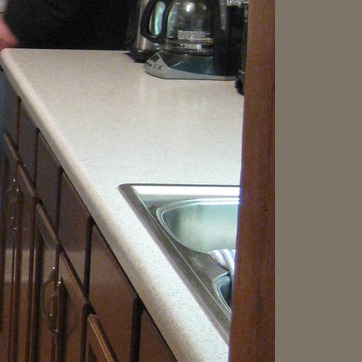
Material: polishedstone